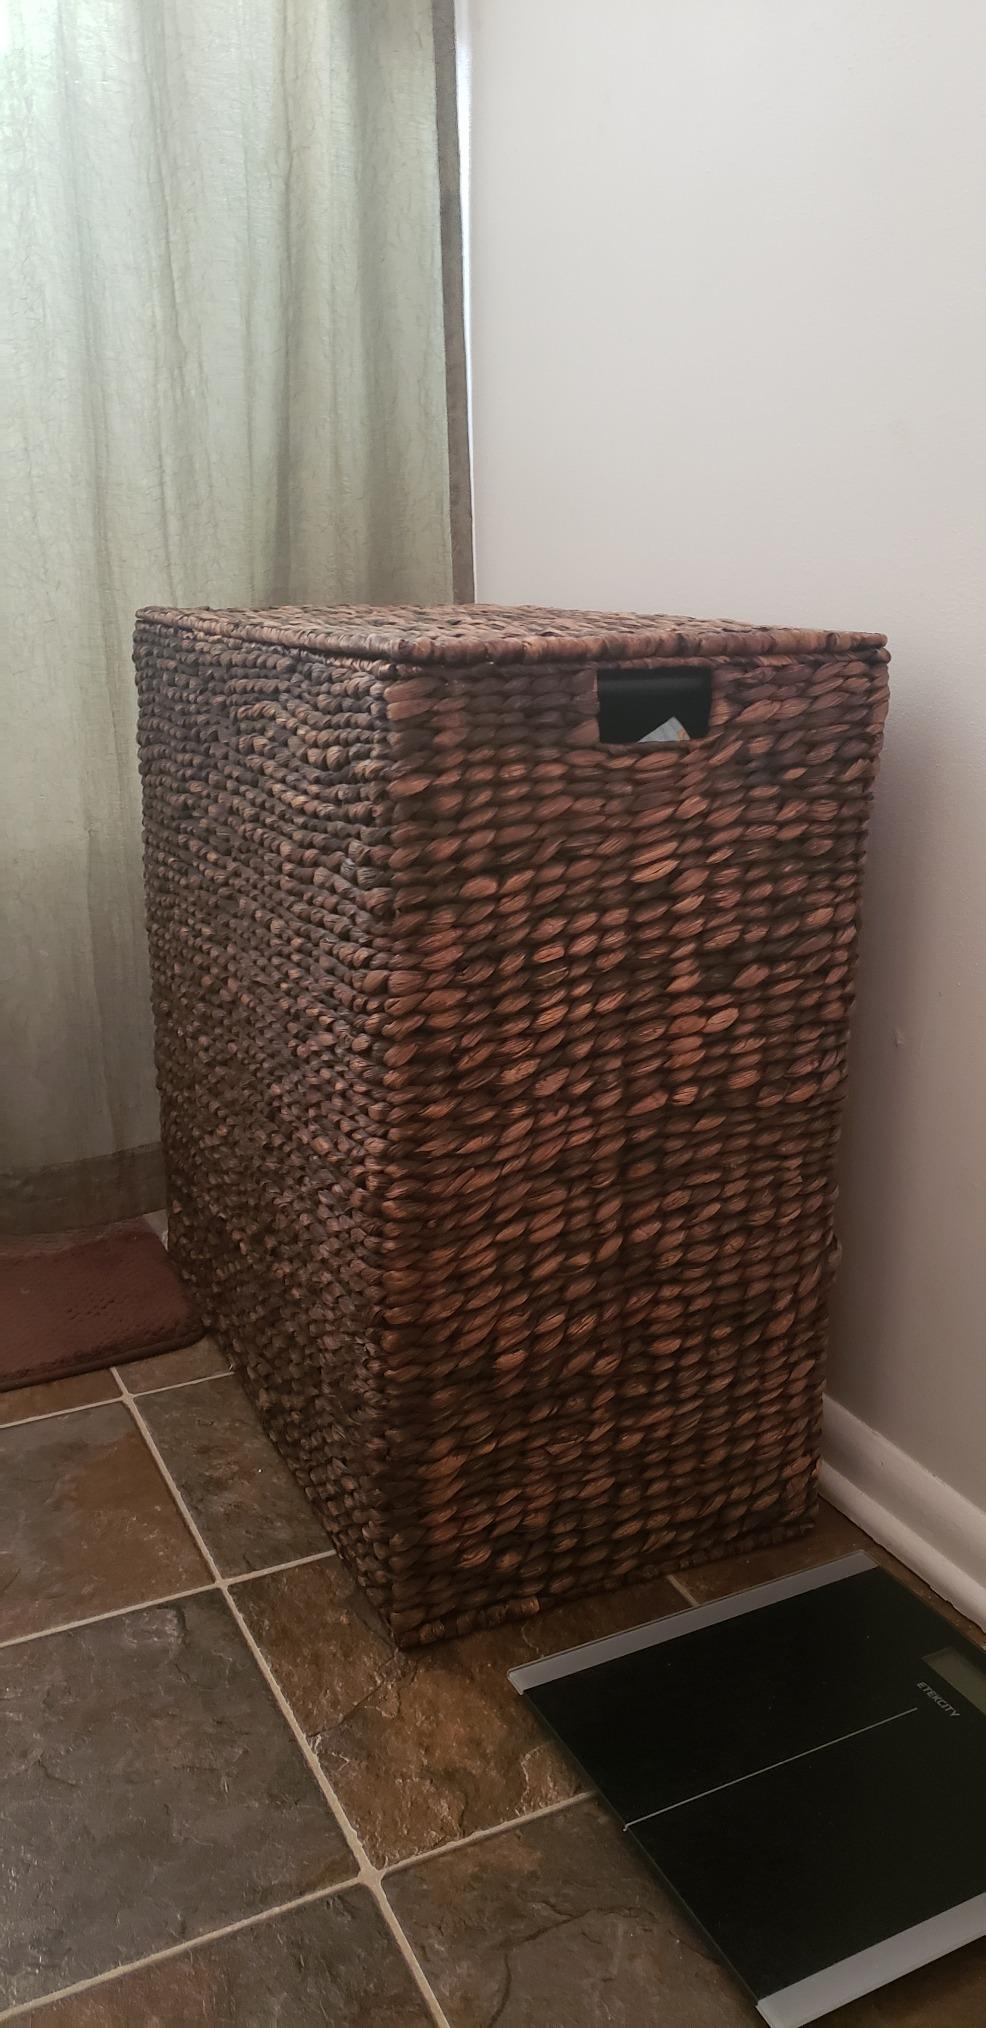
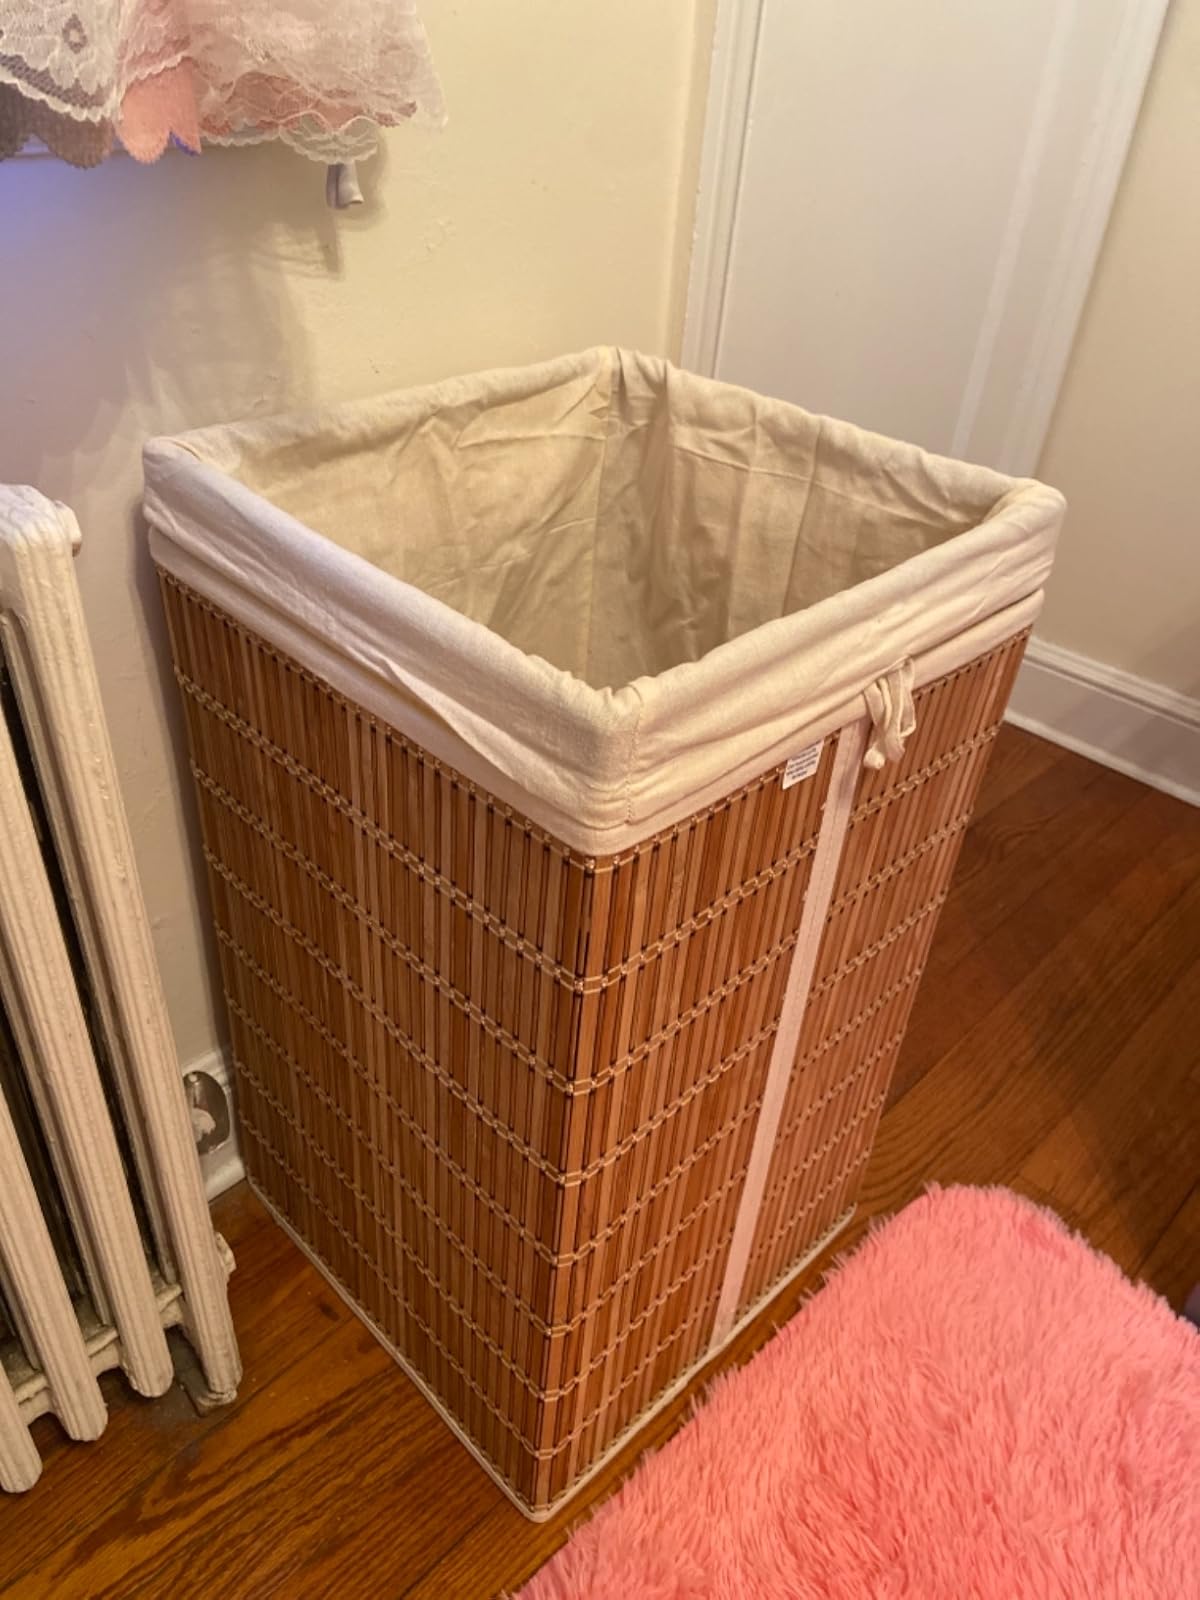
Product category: items_hamper
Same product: no